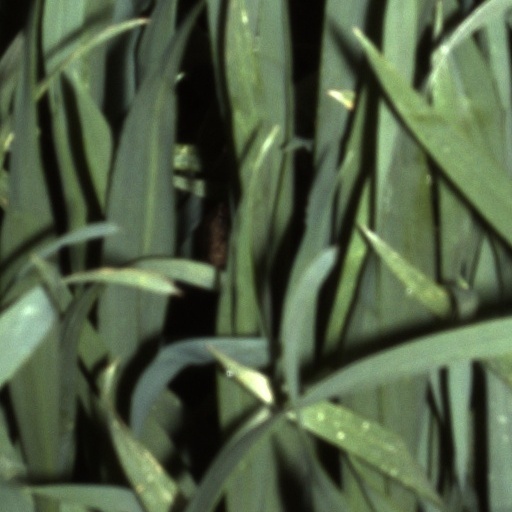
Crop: wheat